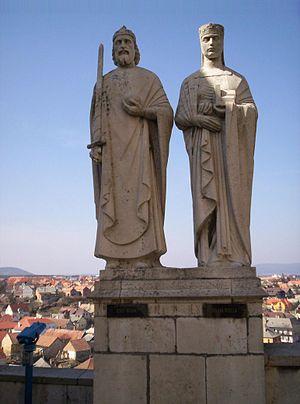
Veszprém est une ville de Hongrie bâtie sur cinq collines. Elle rappelle, avec ses bâtiments baroques, ses ruelles étroites, ses ponts et quelques moulins, des époques depuis longtemps révolues. Au moins cent bâtiments ont été classés.